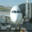
Label: airplane